Newtown Battlefield State Park

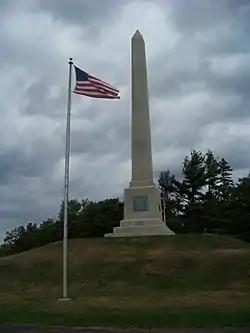

Newtown Battlefield State Park, formerly known as Newtown Battlefield Reservation, was the site of the Battle of Newtown fought in August 1779, during the American Revolutionary War. It was the only major battle of the Sullivan Expedition, an armed offensive led by General John Sullivan that was ordered by the Continental Congress to end the threat of the Iroquois who had sided with the British in the American Revolutionary War. In the battle, the Iroquois were defeated decisively. A portion of the battlefield is today managed as a state park. The entire battlefield (about ) was declared a National Historic Landmark in 1965. The American Battlefield Trust and its partners have acquired and preserved more than 68 acres adjacent to the state park.